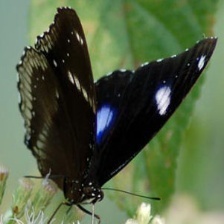
Species: GREAT EGGFLY